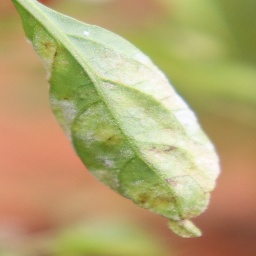
Label: powdery mildew